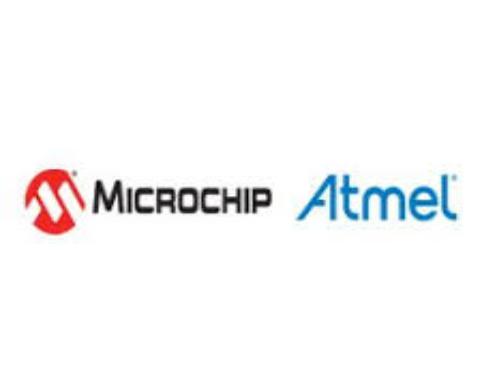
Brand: atamel
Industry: Medical